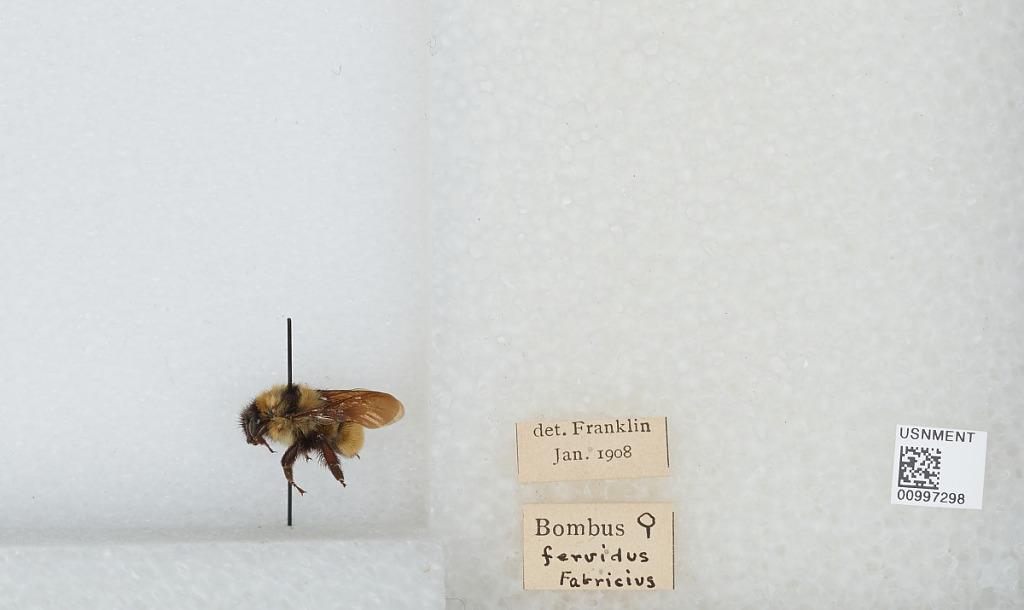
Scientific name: Bombus (Fervidobombus) fervidus fervidus (Fabricius)
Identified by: Franklin